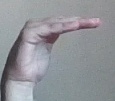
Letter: haa